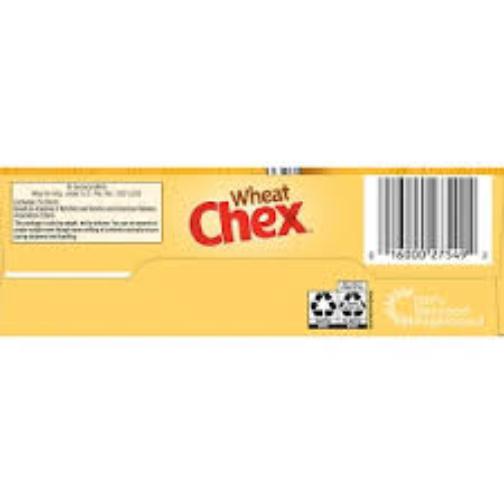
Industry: Food